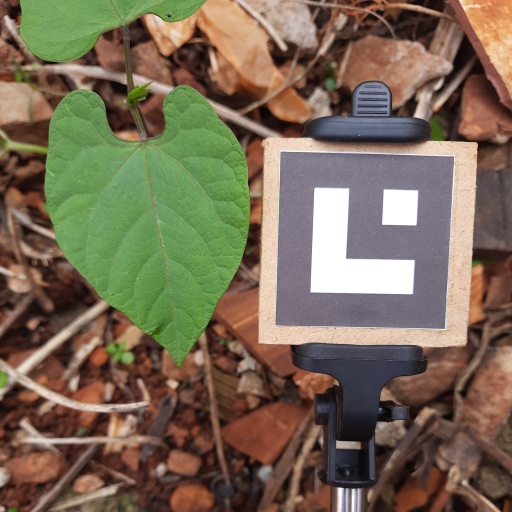
Observations: flat surface, no eating holes, under shade